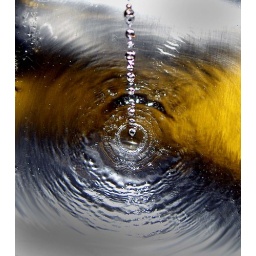
Jewel-like beauty in anyone's kitchen sink